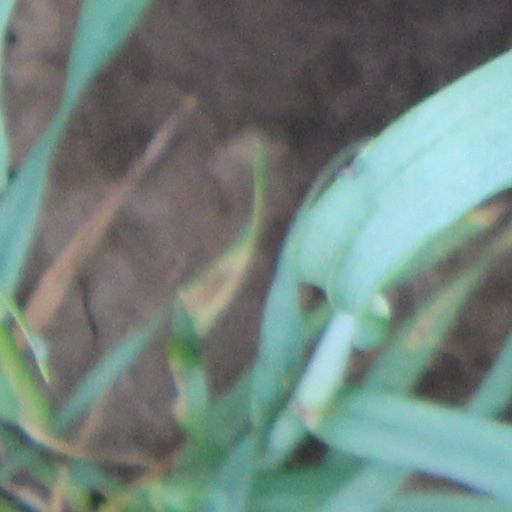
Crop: wheat